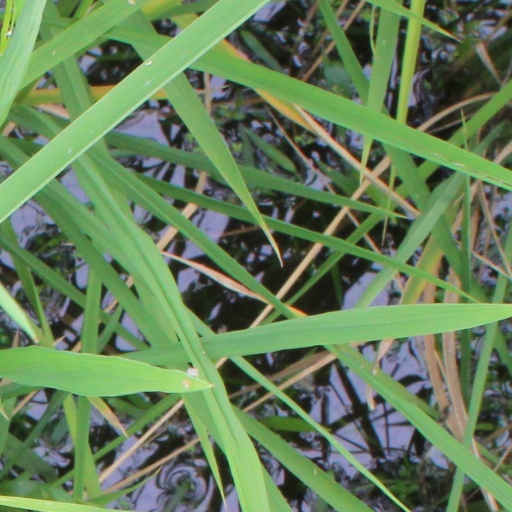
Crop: rice